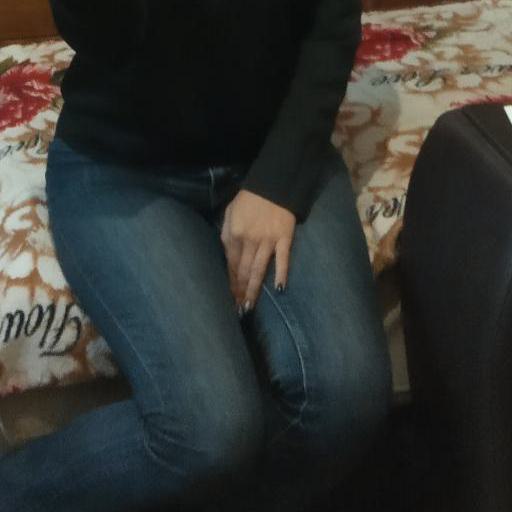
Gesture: no_gesture